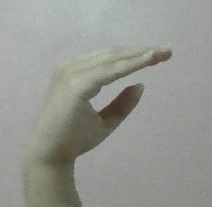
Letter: jeem